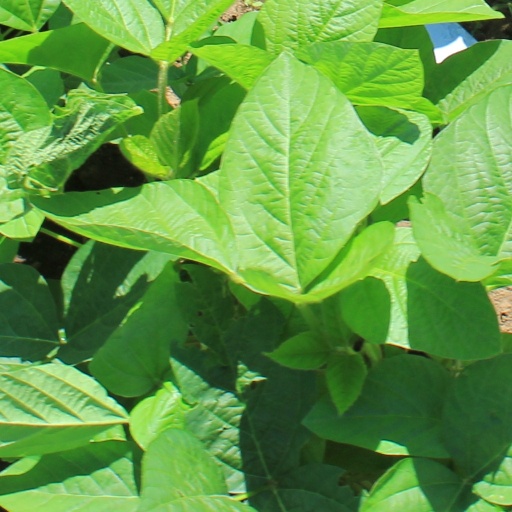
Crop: soybean